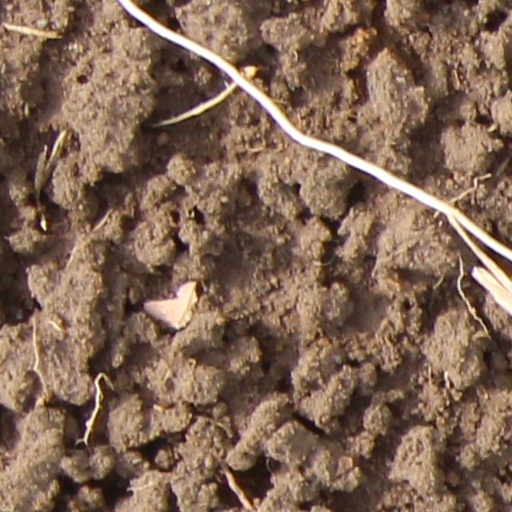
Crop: wheat